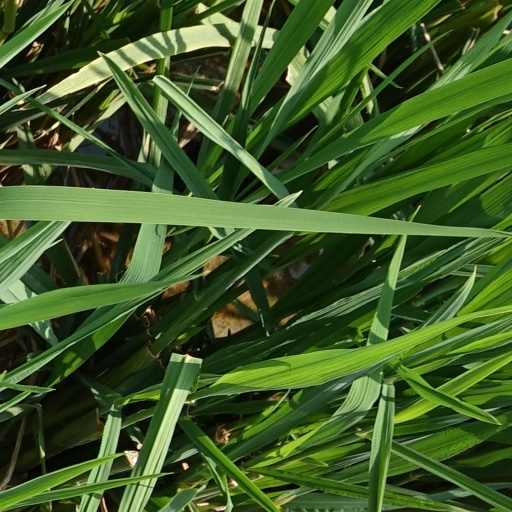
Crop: rice